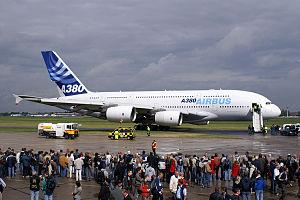
Le salon aéronautique international de Berlin est un salon aéronautique ayant lieu les années paires avec le salon de Farnborough.